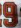
Number: 9